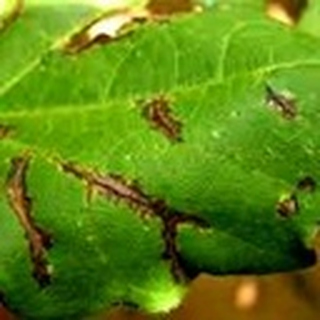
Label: cotton_bacterial_blight